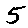
Label: 5